Supernatural season 8

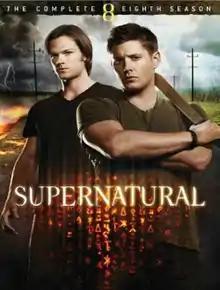
DVD cover art

The eighth season of "Supernatural", an American dark fantasy television series created by Eric Kripke, premiered October 3, 2012, and concluded on May 15, 2013, airing 23 episodes. It is the first season headed by Jeremy Carver as executive producer and showrunner. It aired on Wednesdays at 9:00 pm (ET) on The CW. The season was released on DVD and Blu-ray in region 1 on September 10, 2013, in region 2 on October 28, 2013, and in region 4 on September 25, 2014. The eighth season had an average viewership of 2.12 million U.S. viewers. In the season, Dean reunites with Sam after escaping from Purgatory. The duo team up with the prophet, Kevin, to complete a series of trials that will allow them to close the gates of Hell for good.